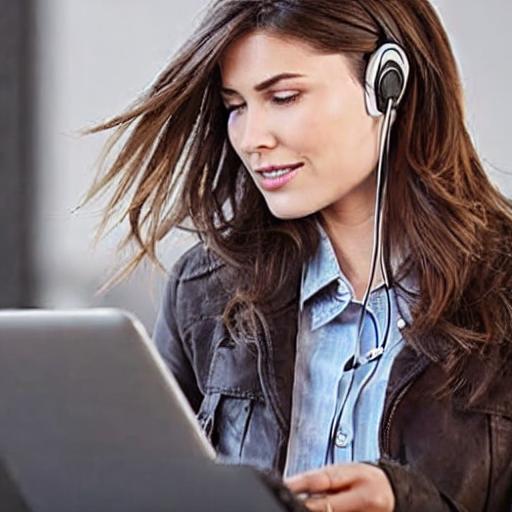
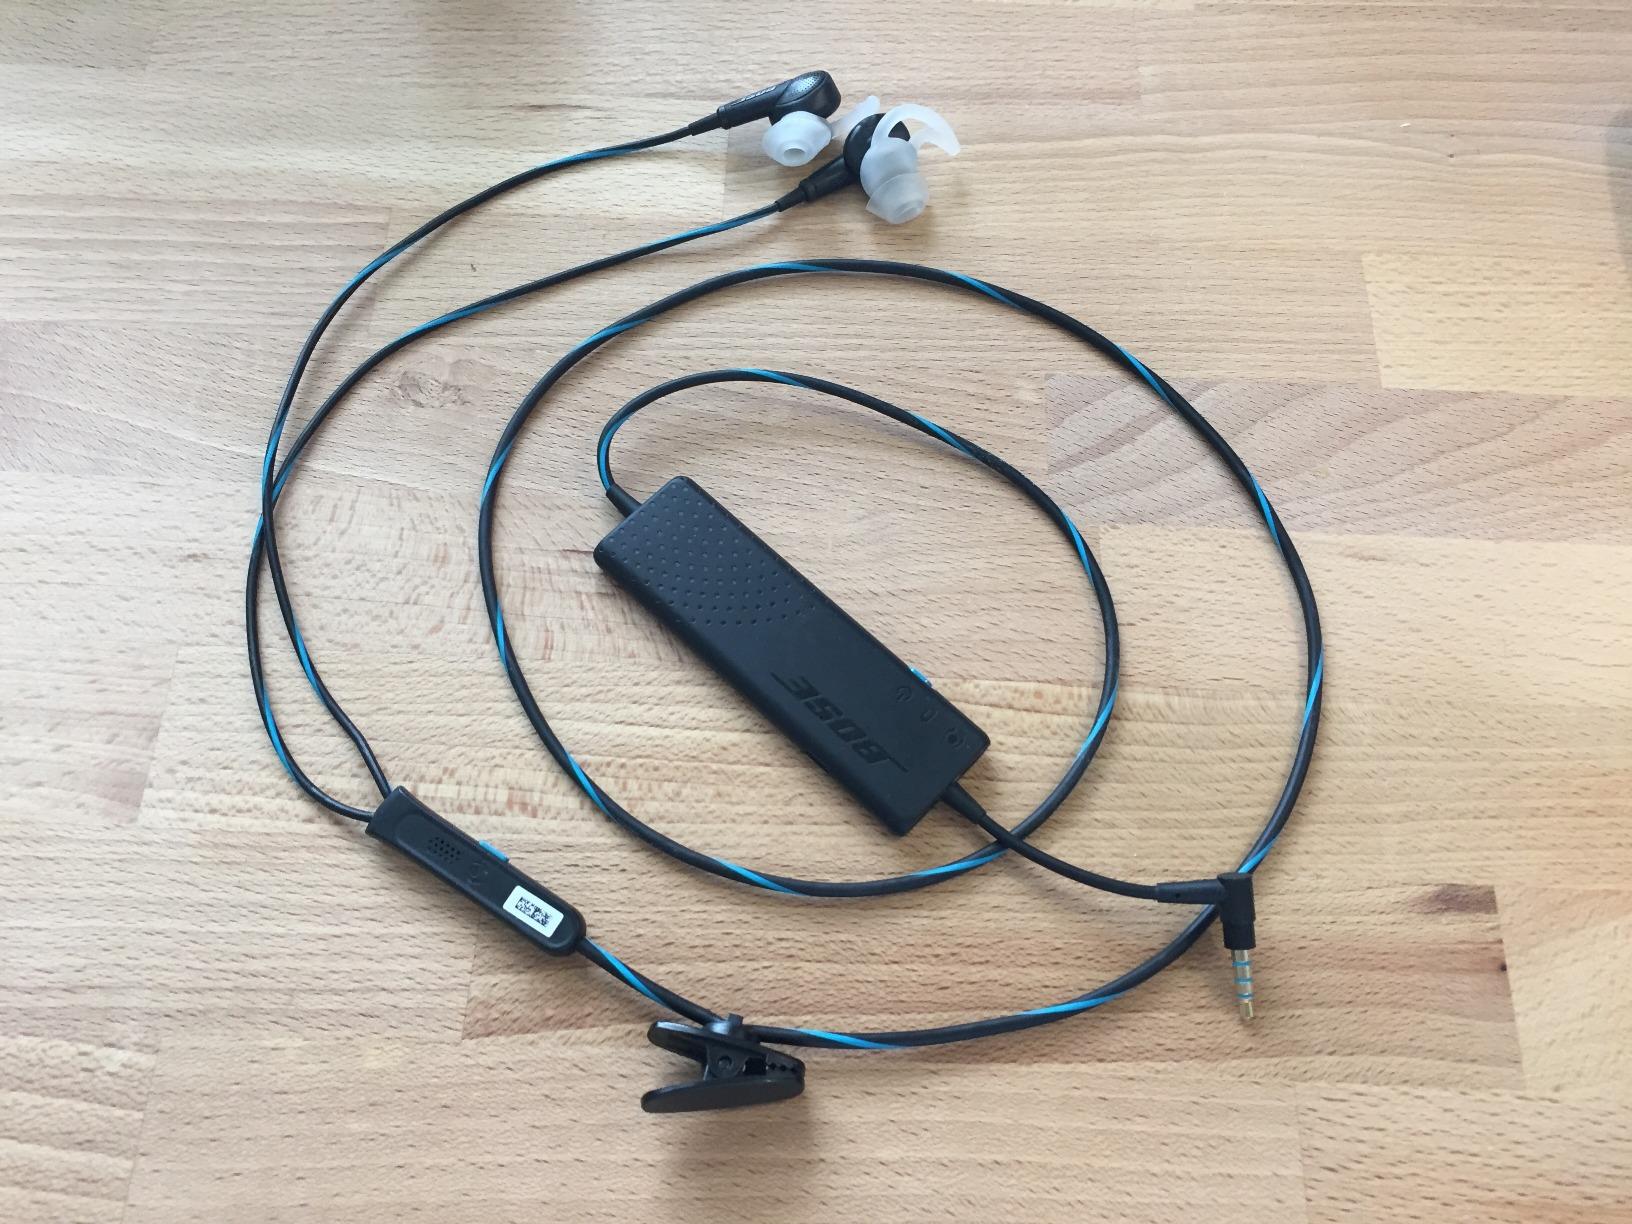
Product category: headphones
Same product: no